Moroccan Throne Cup

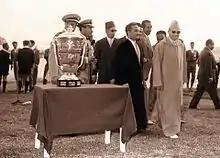

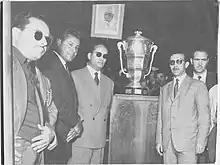

National knockout competitions had already taken place prior to Morocco's independence in 1956, starting with CA Marocain's victory in the Coupe du Sultan in 1916. CA Casablanca, Olympique Marocain, USM Casablanca, and US Fès were among the other early winners. The competition changed its name to the Coupe Coloniale du Maroc in the 1930s, when teams such as Majd Al-Madina, SA Marrakech, Racing Casablanca, Maghreb SR, and ASPTT Casablanca won championships. With five victories, USM Casablanca dominated this era. The 1956 final was never contested, and USD Meknès was the last known champion in 1952. Despite their history, the Royal Moroccan Football Federation does not formally recognise these competitions; instead, it views the 1956–1957 Coupe du Trône as the only national cup.